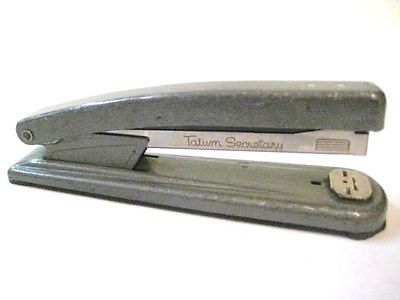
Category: stapler